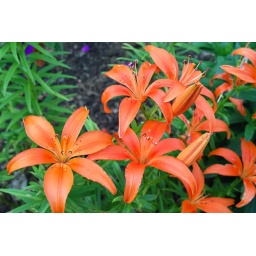
auto white balance, matrix metering, processed on landscape mode in SPP3.5.1; minor edit of sliders too